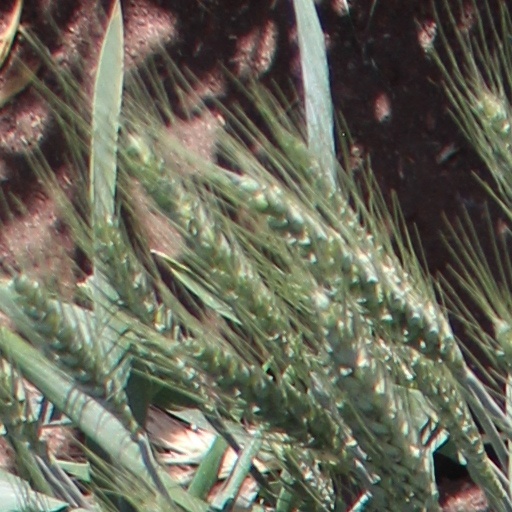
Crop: wheat